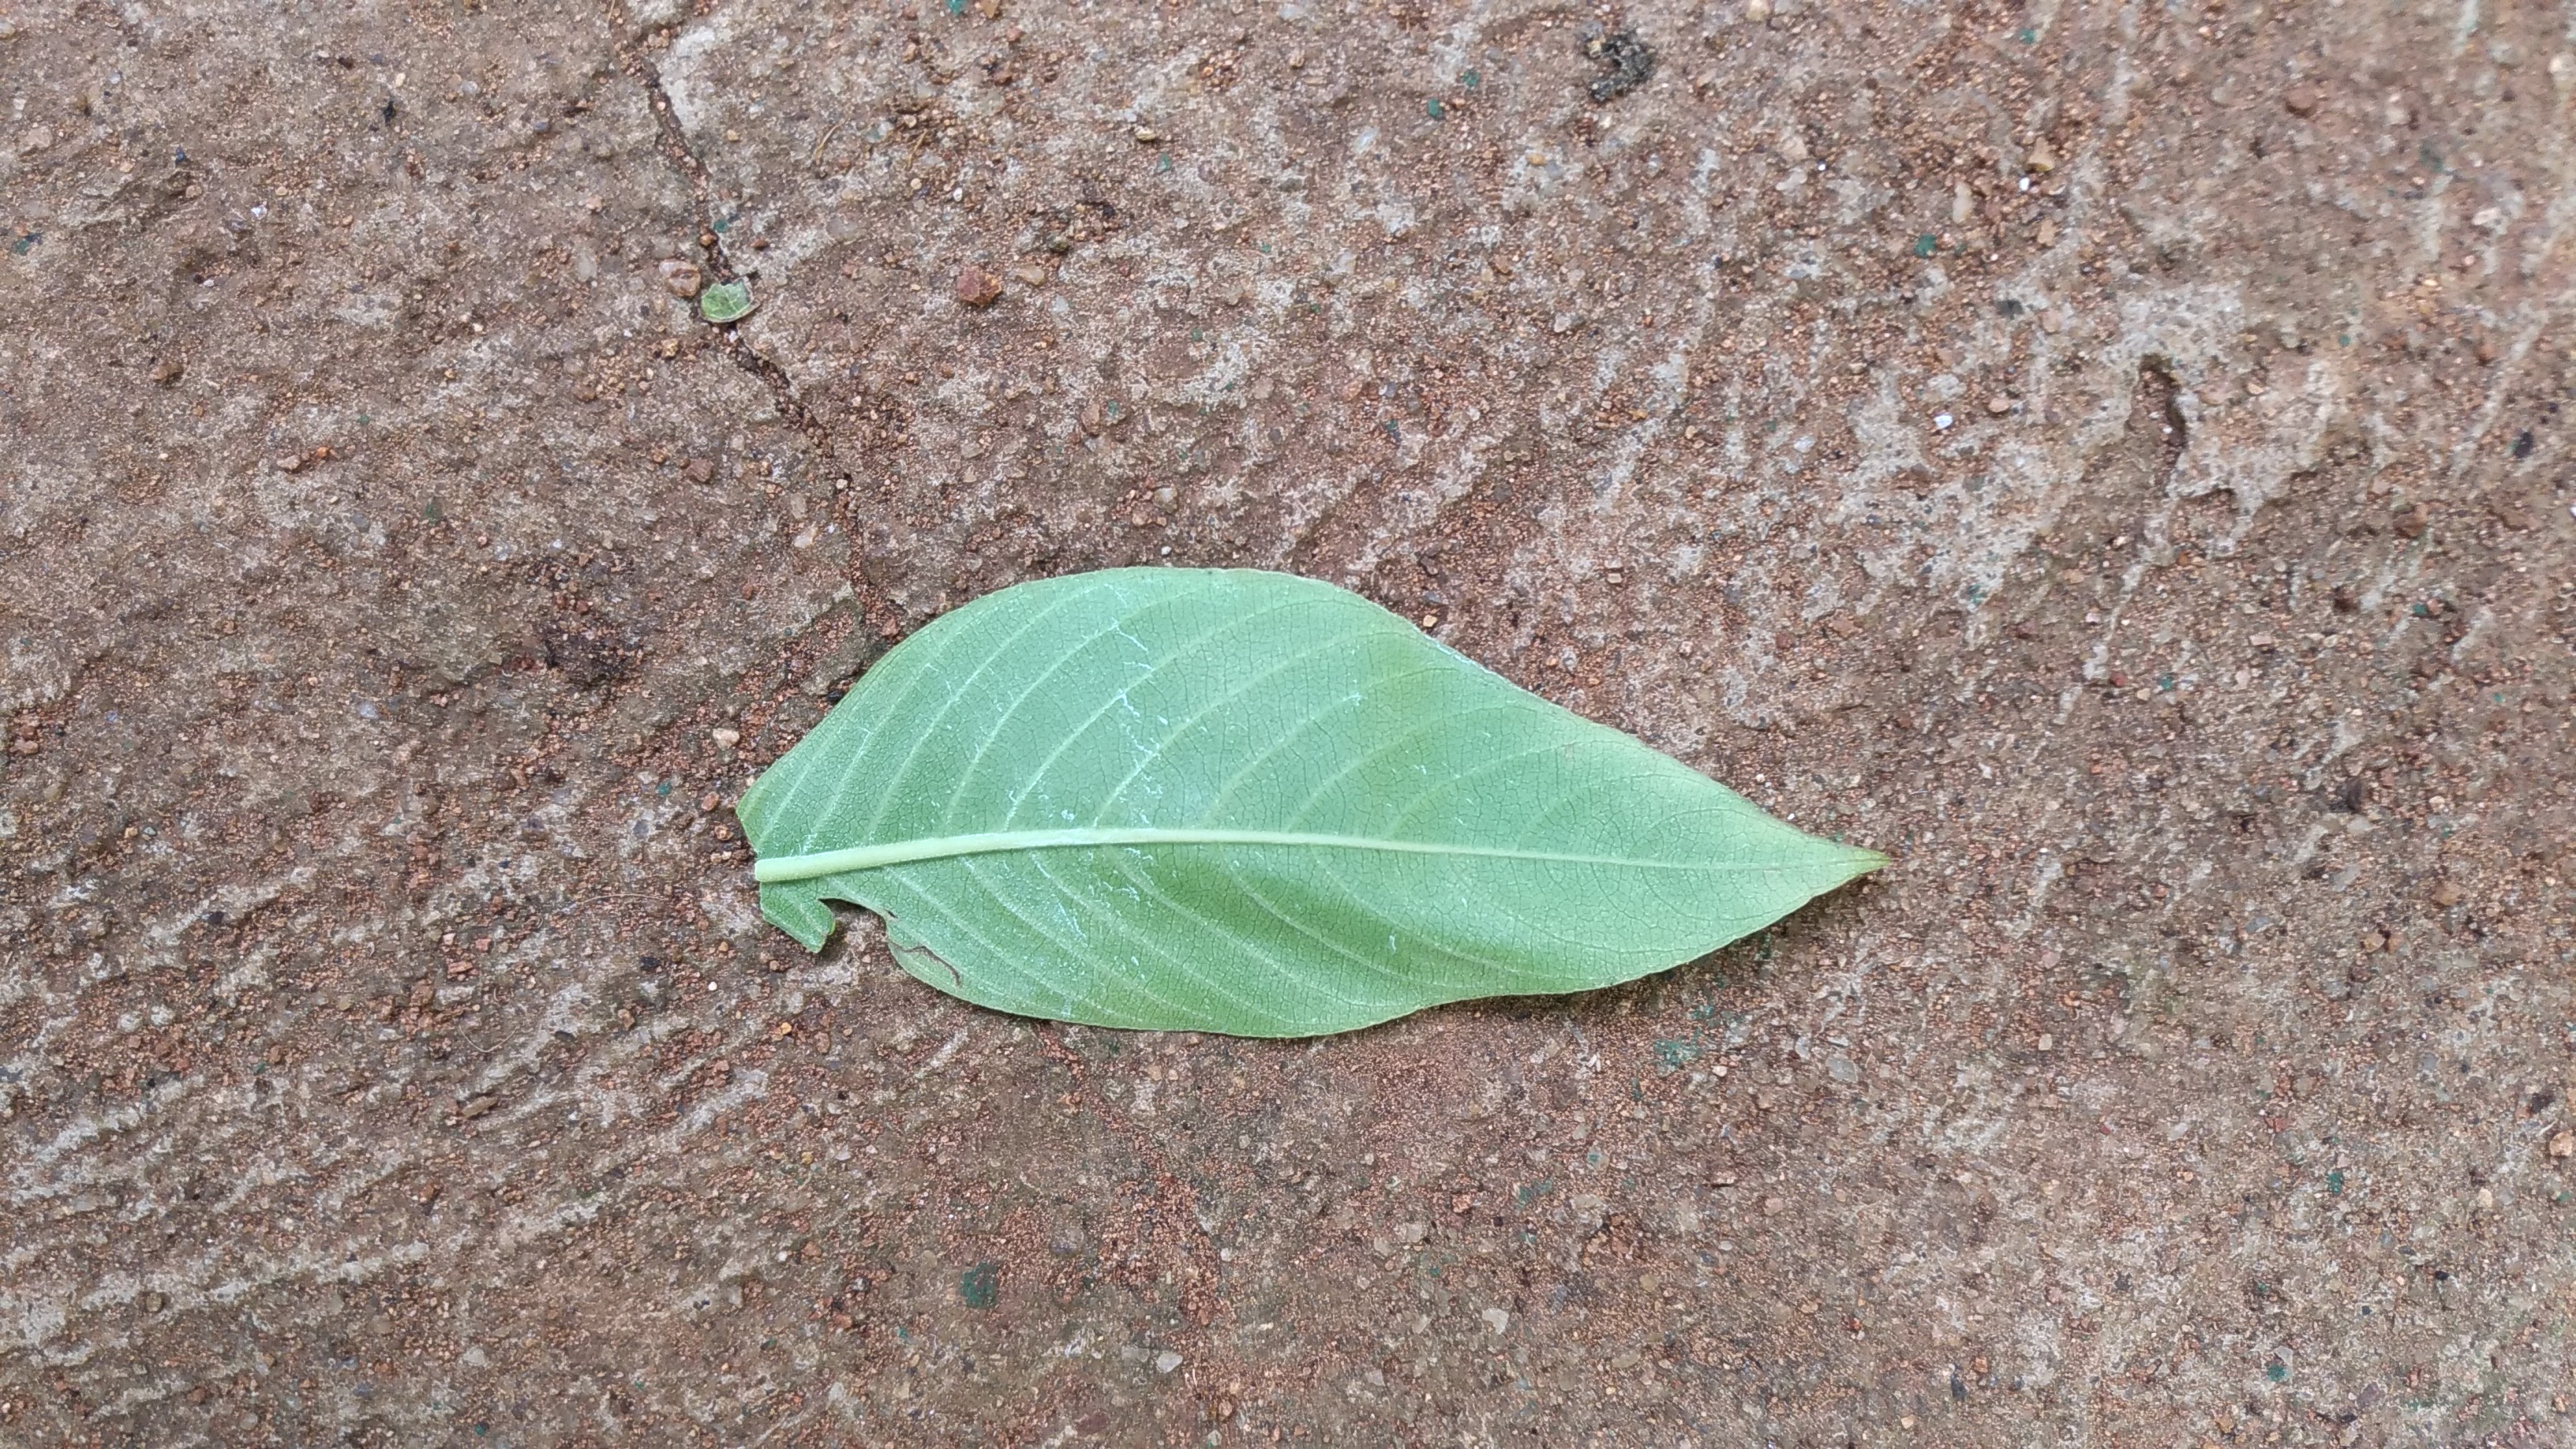
Plant: Malabar_Nut